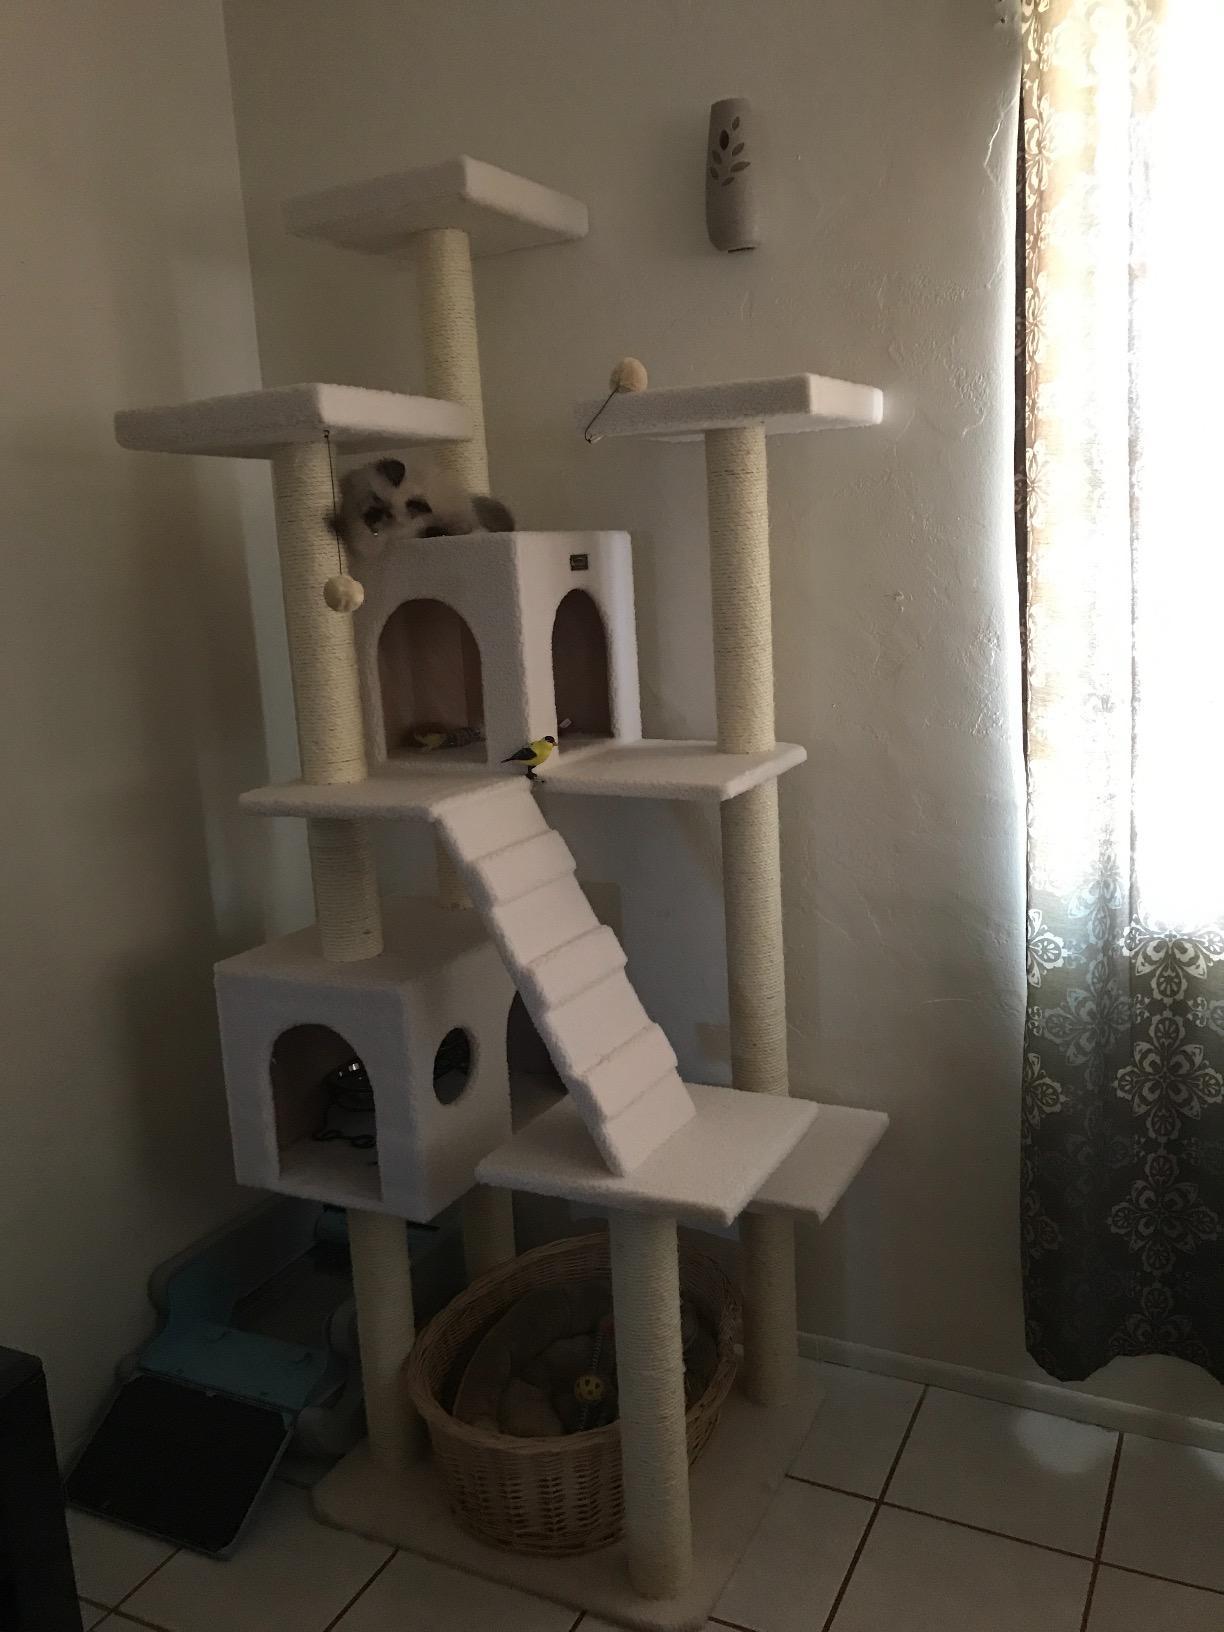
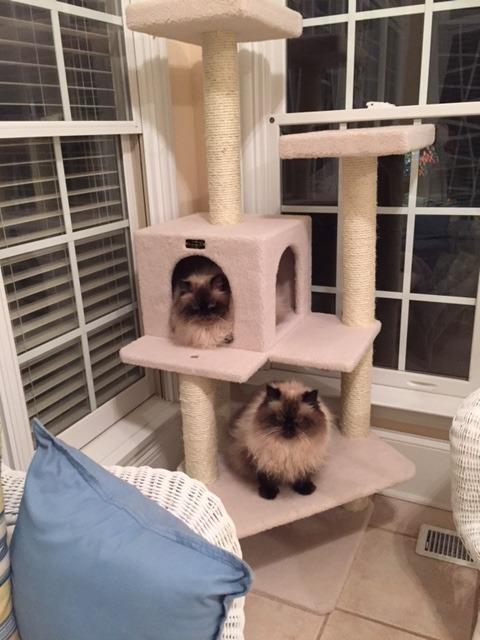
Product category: items_cat tree
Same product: no